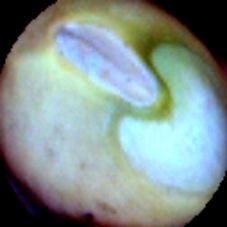
Label: Immature